Serbia at the 2016 Summer Olympics

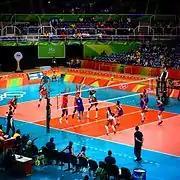
The group stage game against China

The Serbian women's volleyball team qualified for the Olympics by reaching the top two towards the final match of the 2015 FIVB Volleyball Women's World Cup in Japan.